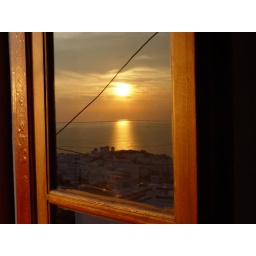
Sunset photographed in the glass of a window at Mykonos.